Robert Teet

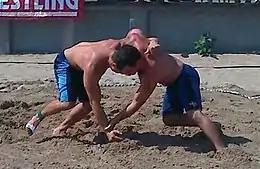
Anthony Gallton (left) vs Teet (right) at the 2010 USA World Team Trials

Teet left professional wrestling early in 2007 to compete in amateur wrestling. He competed weekly in local Amateur Athletic Union tournaments, winning the AAU-Michigan State Championship in folkstyle wrestling. He competed at the 2007 USA Wrestling Beach Wrestling National Championships in Rochester, New York, where he became an All American after placing third in the 150-pound weight class. The top three finish qualified him for the World Team Trials in the Lightweight division (187 pounds and lower), where he placed fourth to become an alternate for the 2007 U.S. Wrestling Team. During the Trials, he pinned 187-pound National Champion, Neil Cook, to earn a spot in the bronze medal match.